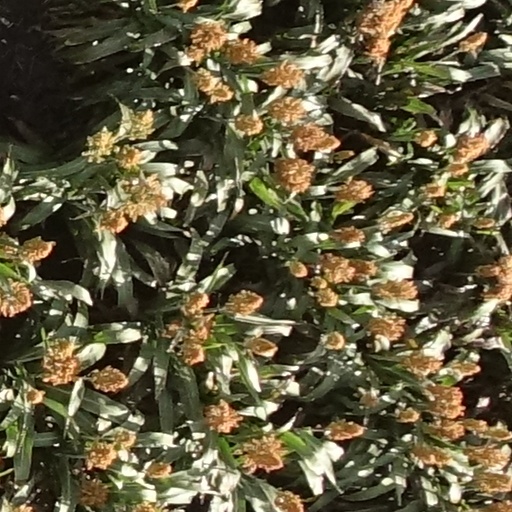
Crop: sorghum